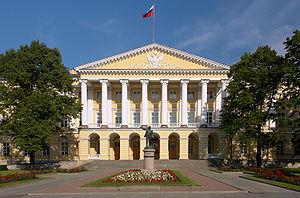
L'Institut Smolny est un édifice palladien de Saint-Pétersbourg qui a joué un rôle majeur dans l'histoire de la Russie.